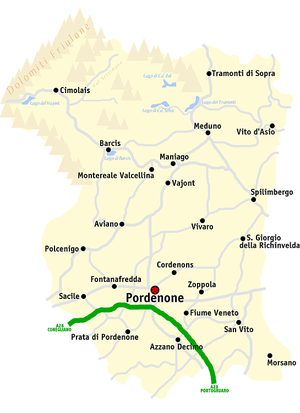
Carte de la province de Pordenone.(Région Frioul-Vénétie julienne)